Auroraliiga

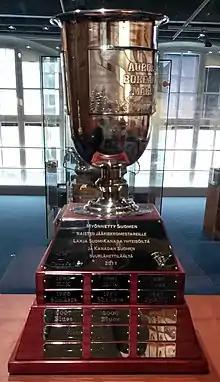
Aurora Borealis trophy

– team is participating in the 2024–25 Auroraliiga season